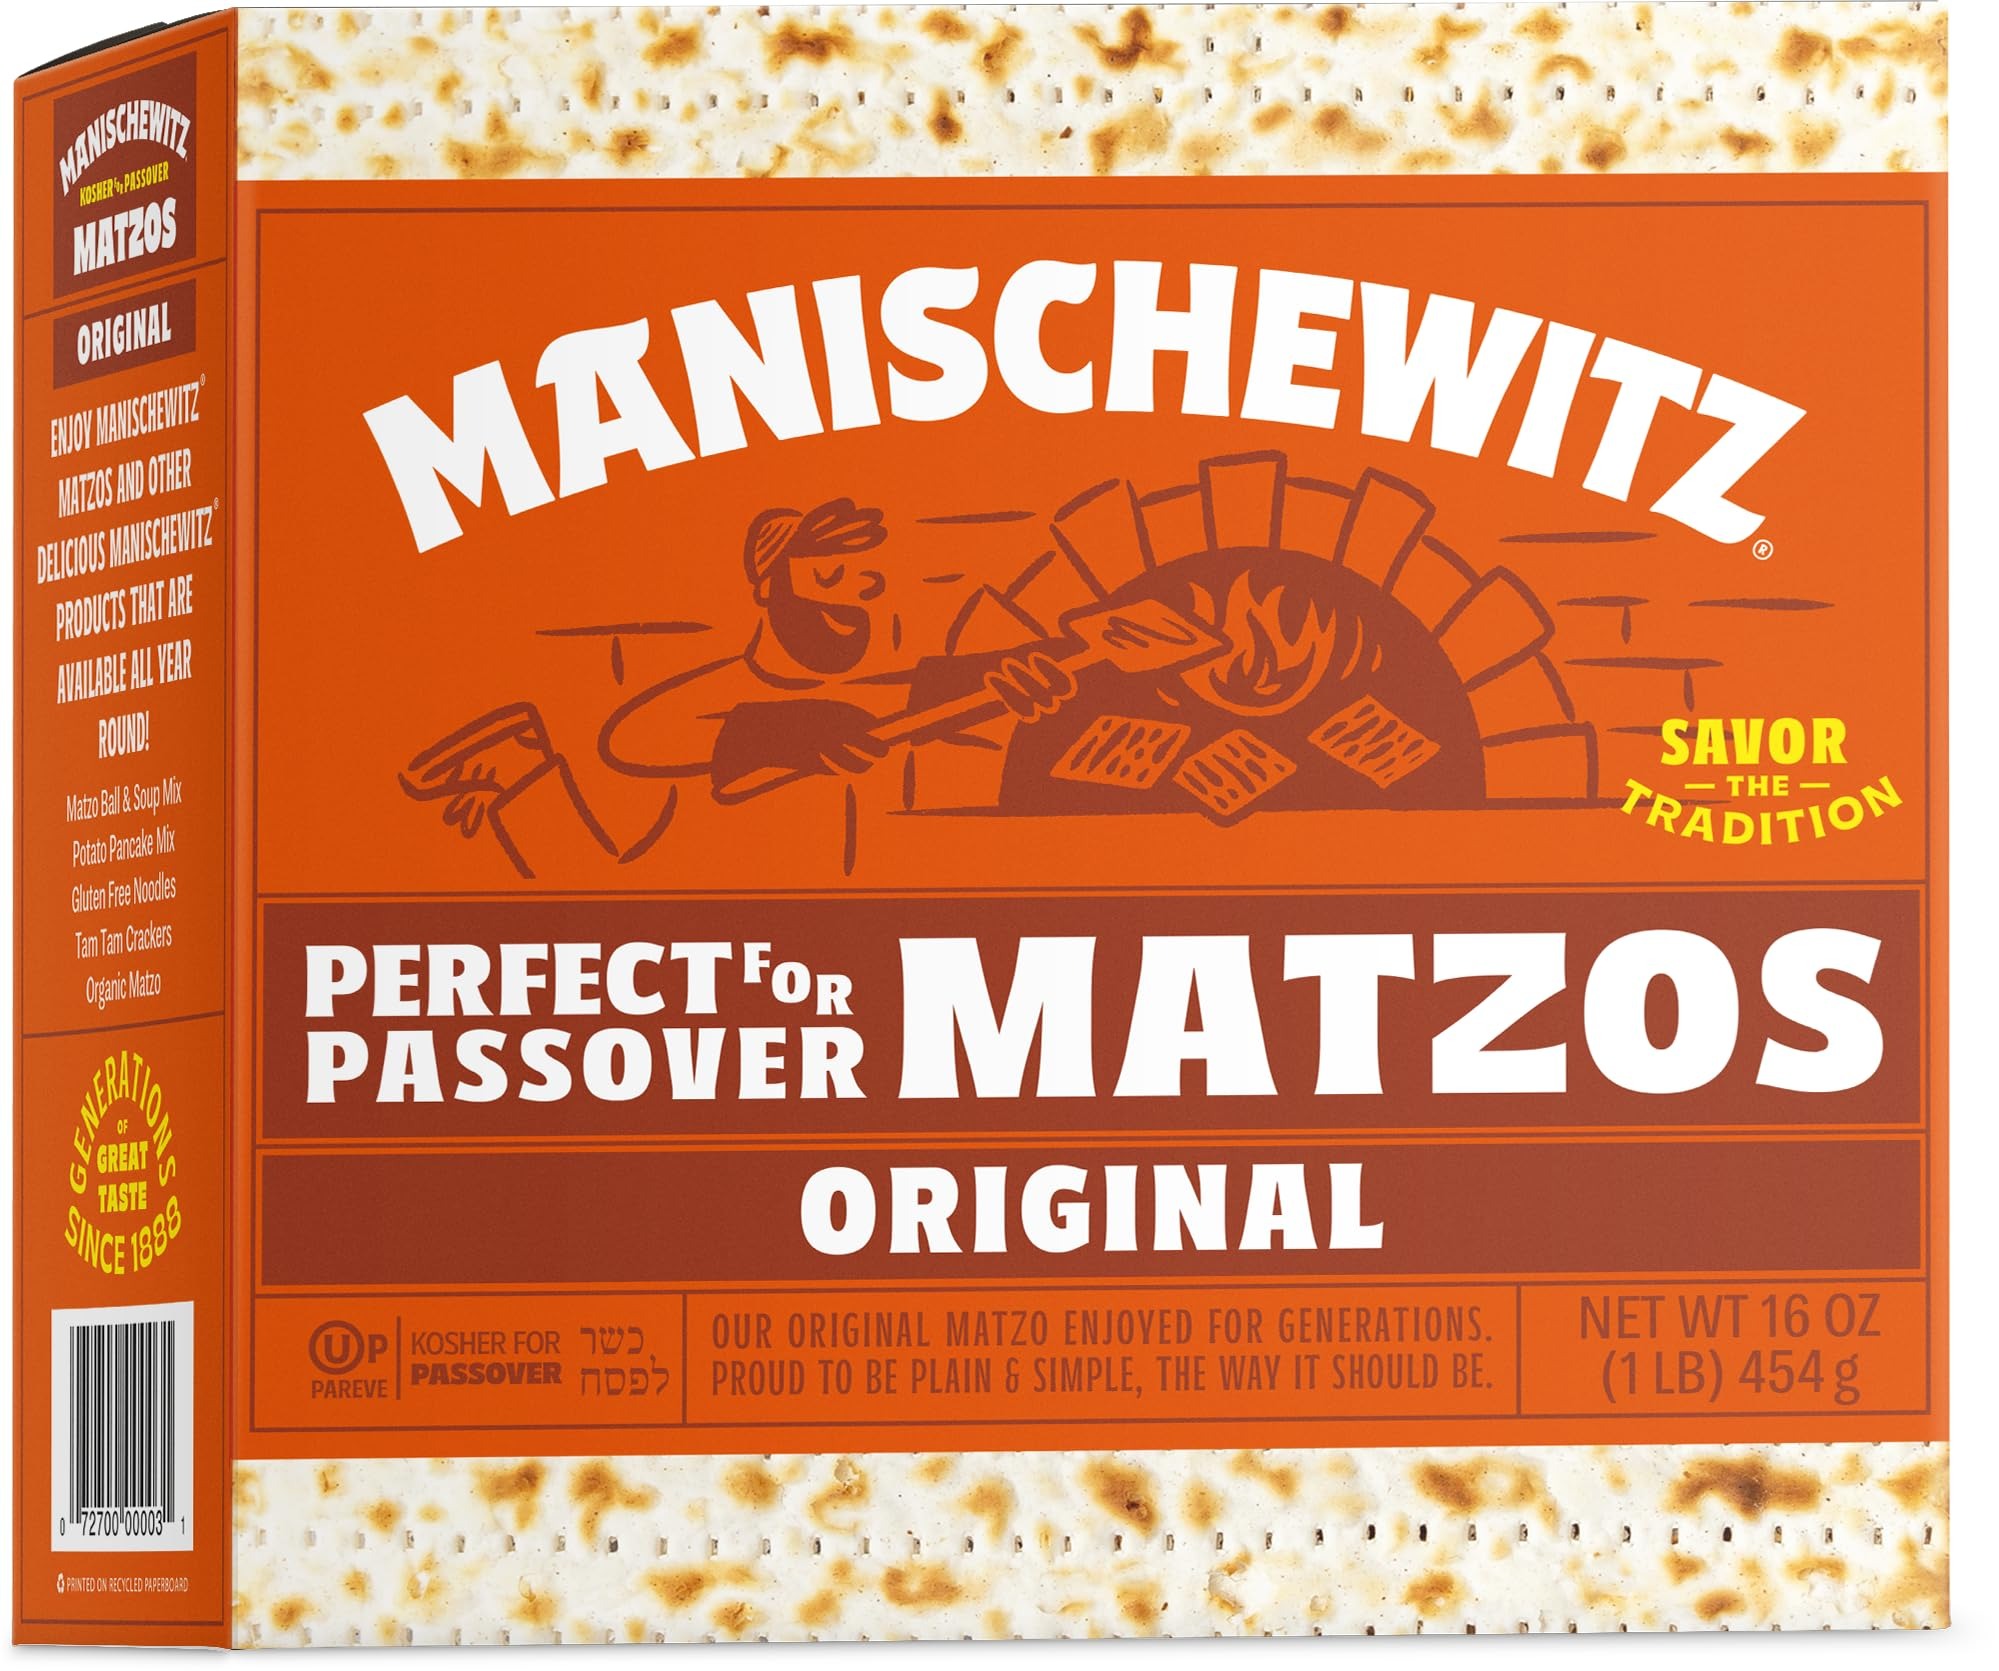
Item Name: MANISCHEWITZ Matzos, 16 OZ
Bullet Point 1: Does not contain artificial colors
Bullet Point 2: Does not contain artificial flavors
Bullet Point 3: Kosher
Bullet Point 4: Non-GMO project verified
Bullet Point 5: One 16 ounce box of manischewitz matzo
Product Description: Manischewitz Matzo, Kosher For Passover & All Year Round Crackers Matzos, Baked In A Brick Oven Unsalted Toast Them For That Fresh From The Oven Flavor
Value: 16.0
Unit: Ounce

Price: 5.495